2015 United Nations Climate Change Conference

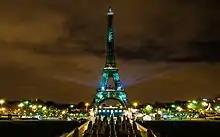
Eiffel Tower illuminated in green in response to the "One heart, One tree" campaign

The overarching goal of the Convention is to reduce greenhouse gas emissions to limit the global temperature increase. Since COP 17 this increase is set at above pre-industrial levels. However, Christiana Figueres acknowledged in the closing briefing at the 2012 Doha conference: "The current pledges under the second commitment period of the Kyoto protocol are clearly not enough to guarantee that the temperature will stay below 2 °C and there is an ever increasing gap between the action of countries and what the science tells us."